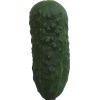
Label: Cucumber 1